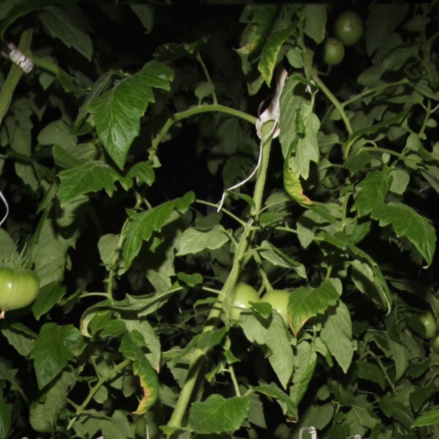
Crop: tomato